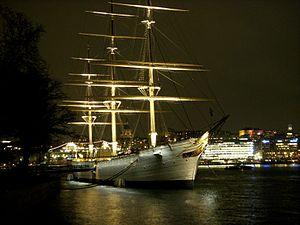
L’Af Chapman est un trois-mâts carré à coque acier, amarré sur la rive ouest de l'île de Skeppsholmen, au centre de Stockholm, servant d'auberge de jeunesse.